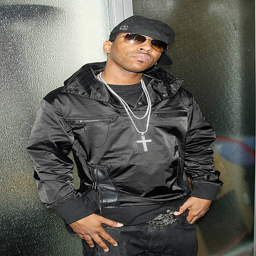
hip hop artist poses for a photo backstage during music video tv program .